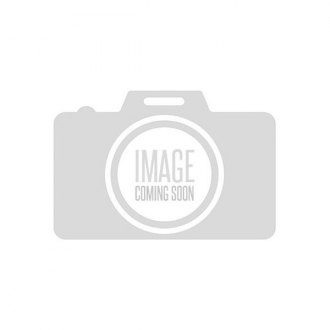
TOYOTA MATRIX 2009 FOG LAMP BEZEL FR LH MATT-BLACK W/O SPOILER EXCLUDE 2011 SPORT PKG TO1038142
TOYOTA MATRIX 2009 FOG LAMP BEZEL FR LH MATT-BLACK W/O SPOILER EXCLUDE 2011 SPORT PKG TO1038142
Brand: Moe's Auto
Category: Vehicles & Parts > Vehicle Parts & Accessories > Motor Vehicle Parts > Motor Vehicle Lighting > Light Covers